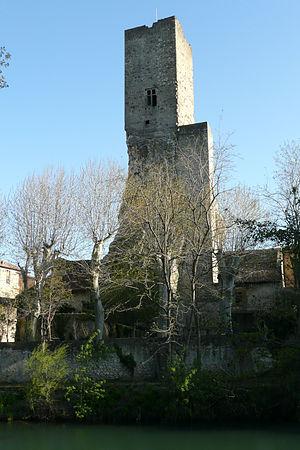
Détail sur la tour à Roquemaure
Cet article recense les monuments historiques français classés en 1957.
Cet article recense les monuments historiques du Gard, en France.